Start a War (song)

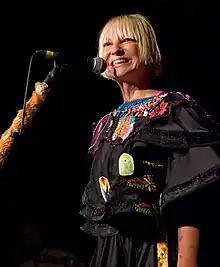
Stefani was appreciative of Sia's contributions to "Start a War".

"Baby Don't Lie", Gwen Stefani's first single since 2008's "Early Winter", was released as a digital download on October 20, 2014, in the United States. However, Stefani did not issue the single in the United Kingdom until January 11, 2015, when it was distributed to Amazon.co.uk in the same format. Because of the delay, a CD maxi single of the recording, distributed by Interscope and Benny Blanco's Mad Love Records, was scheduled for release later in 2015. The maxi single was registered with a UPC and was reportedly to include two versions of "Baby Don't Lie" along with two previously unreleased tracks - "Start a War" and "Carousel". The liner notes stated that "Start a War" was written by Stefani and Sia Furler, while Arnthor Birgisson was the sole producer. In January 2015, the British Broadcasting Corporation's Chi Chi Izundu incorrectly reported that Charli XCX had handled the songwriting for "Start a War" after the British singer discussed her involvement in Stefani's then-upcoming third album.